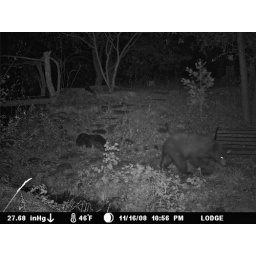
lil black bear by the creek